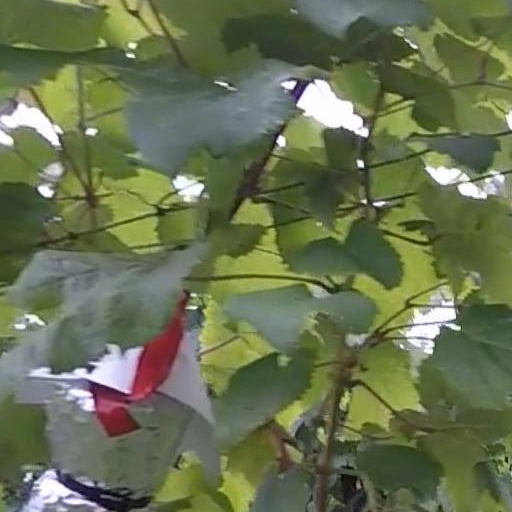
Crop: grape